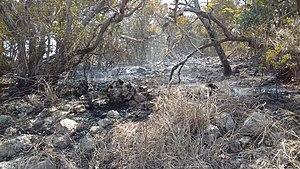
Au Ouen Toro, le lendemain des incendies du 6 décembre 2019
Le Ouen Toro est une colline située à l'extrême sud de la péninsule de Nouméa. Elle culmine à 132 mètres d'altitude et s'étend sur 63 hectares. Sur son domaine s'étend un parc naturel, le parc municipal du Ouen Toro - Albert Etuvé et Lucien Audet.